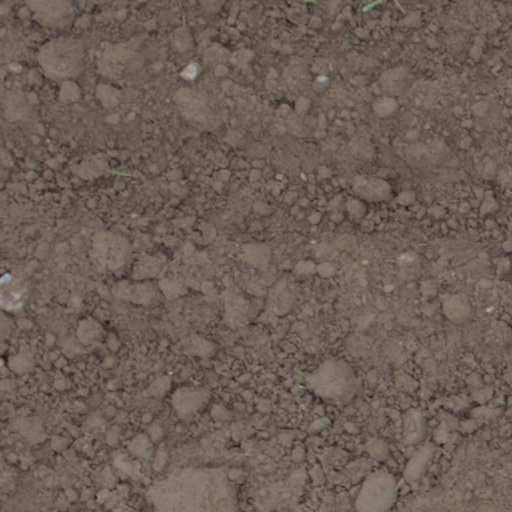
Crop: wheat